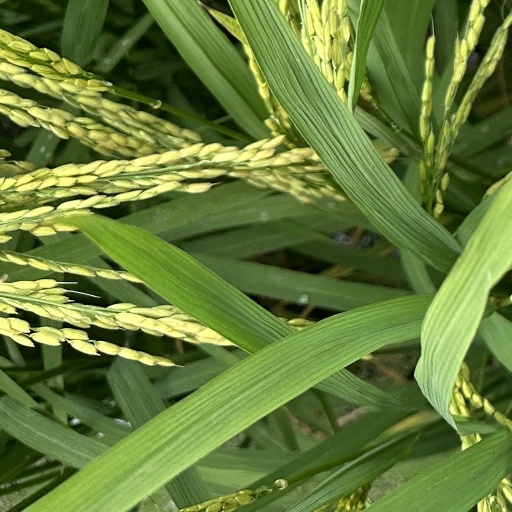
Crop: rice